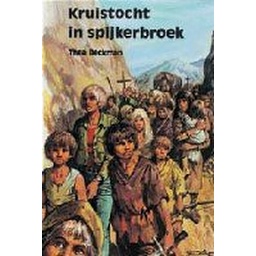
Omslag van Kruistocht in spijkerbroek door Thea Beckman